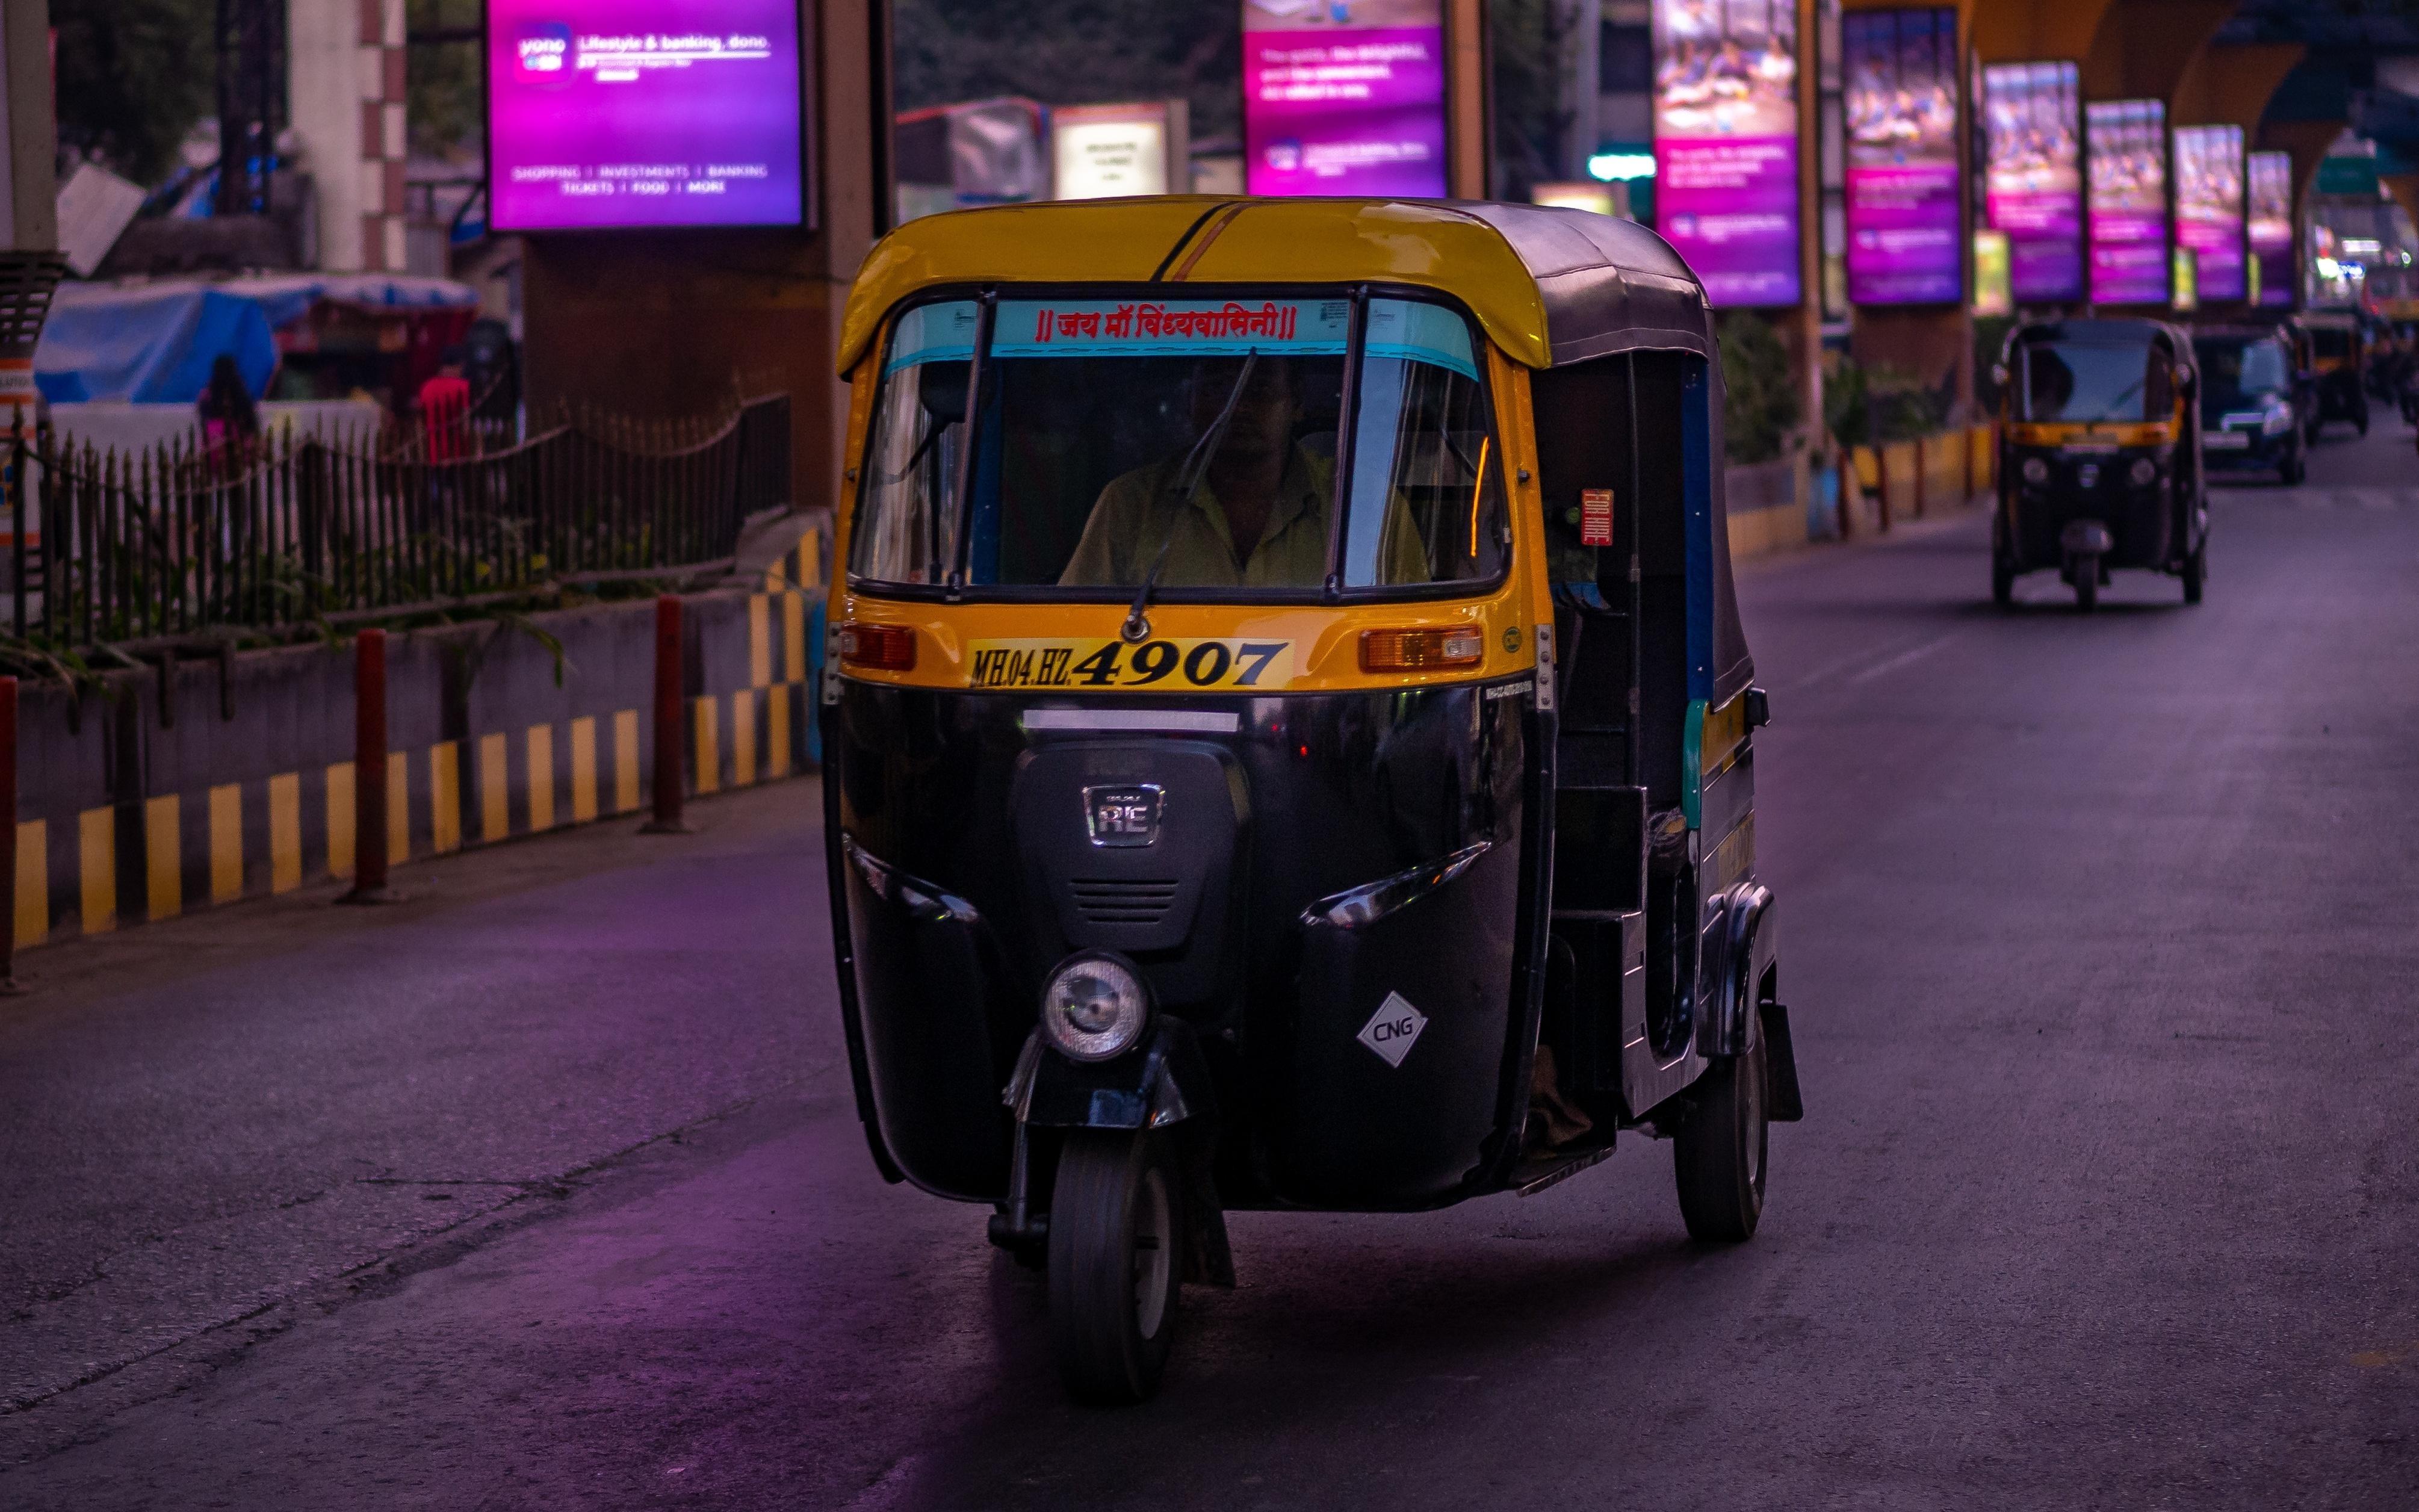
Vehicle type: Auto Rickshaws